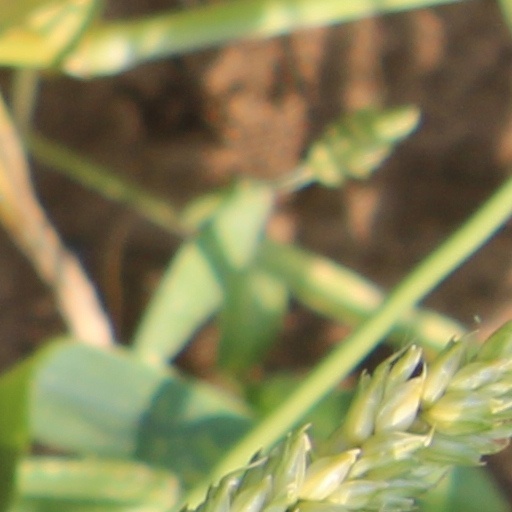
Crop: wheat